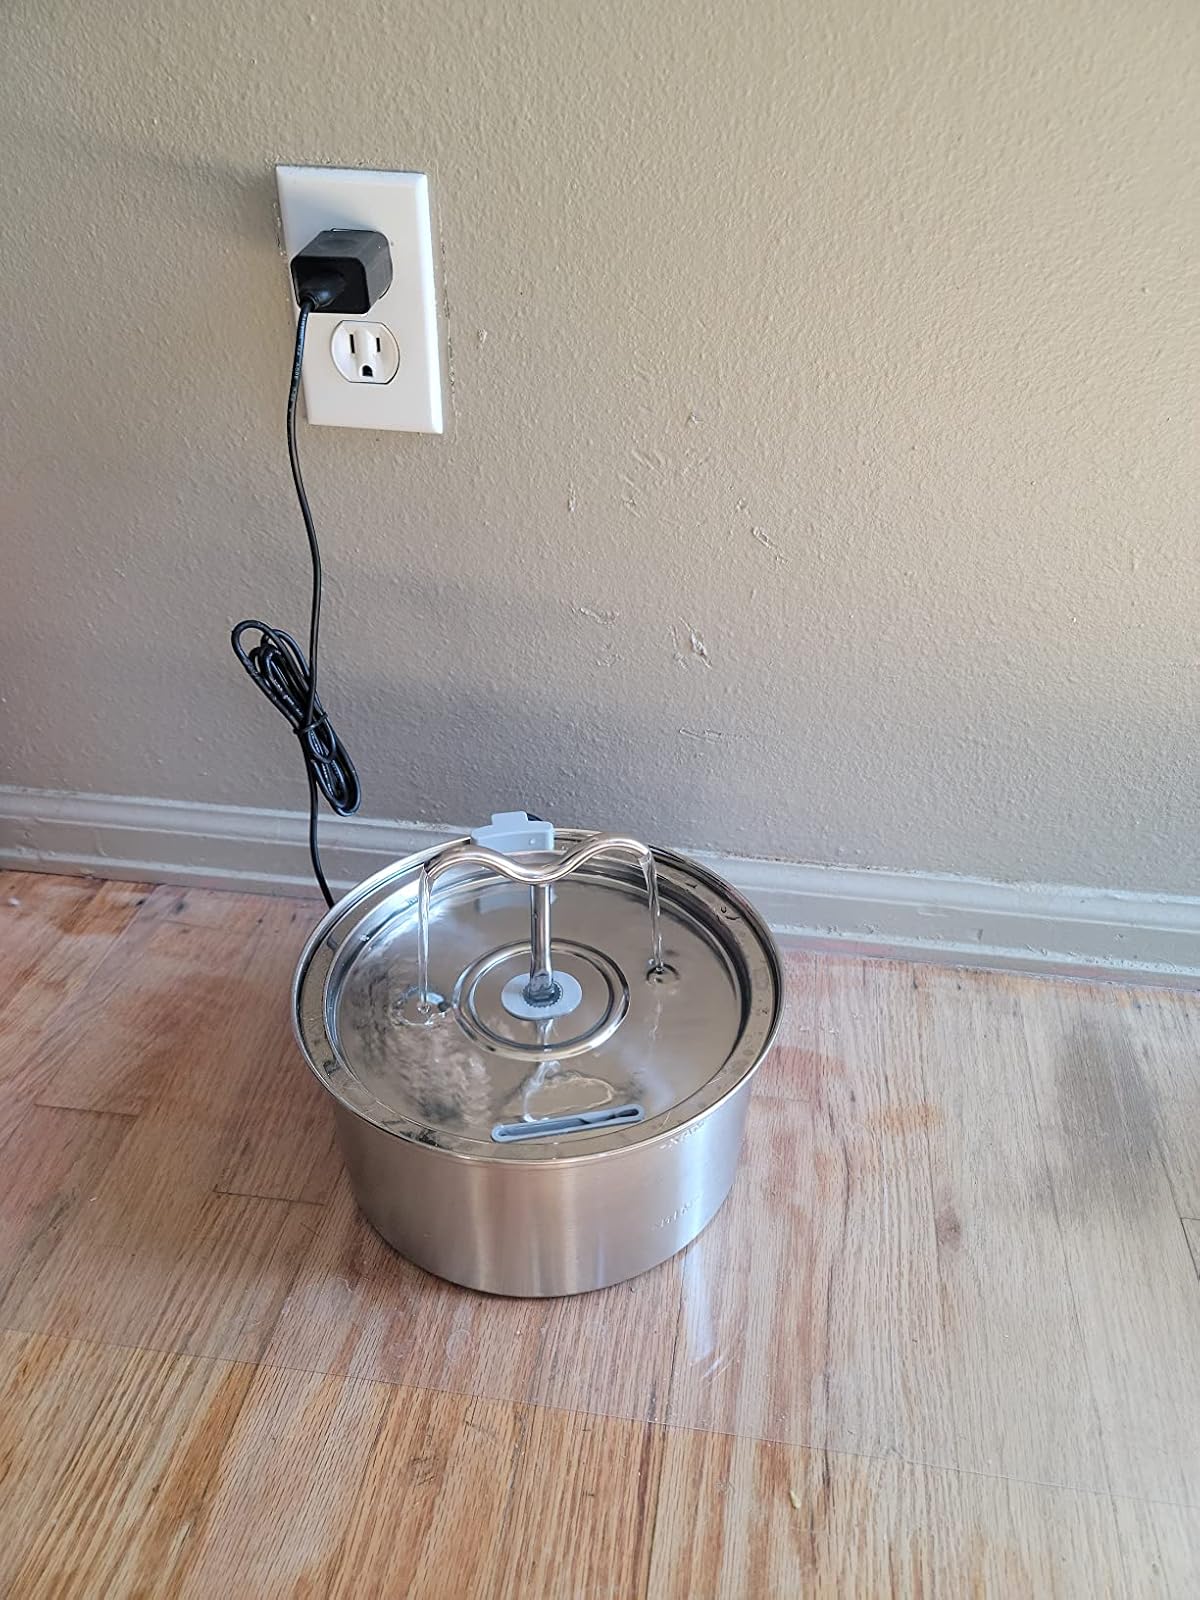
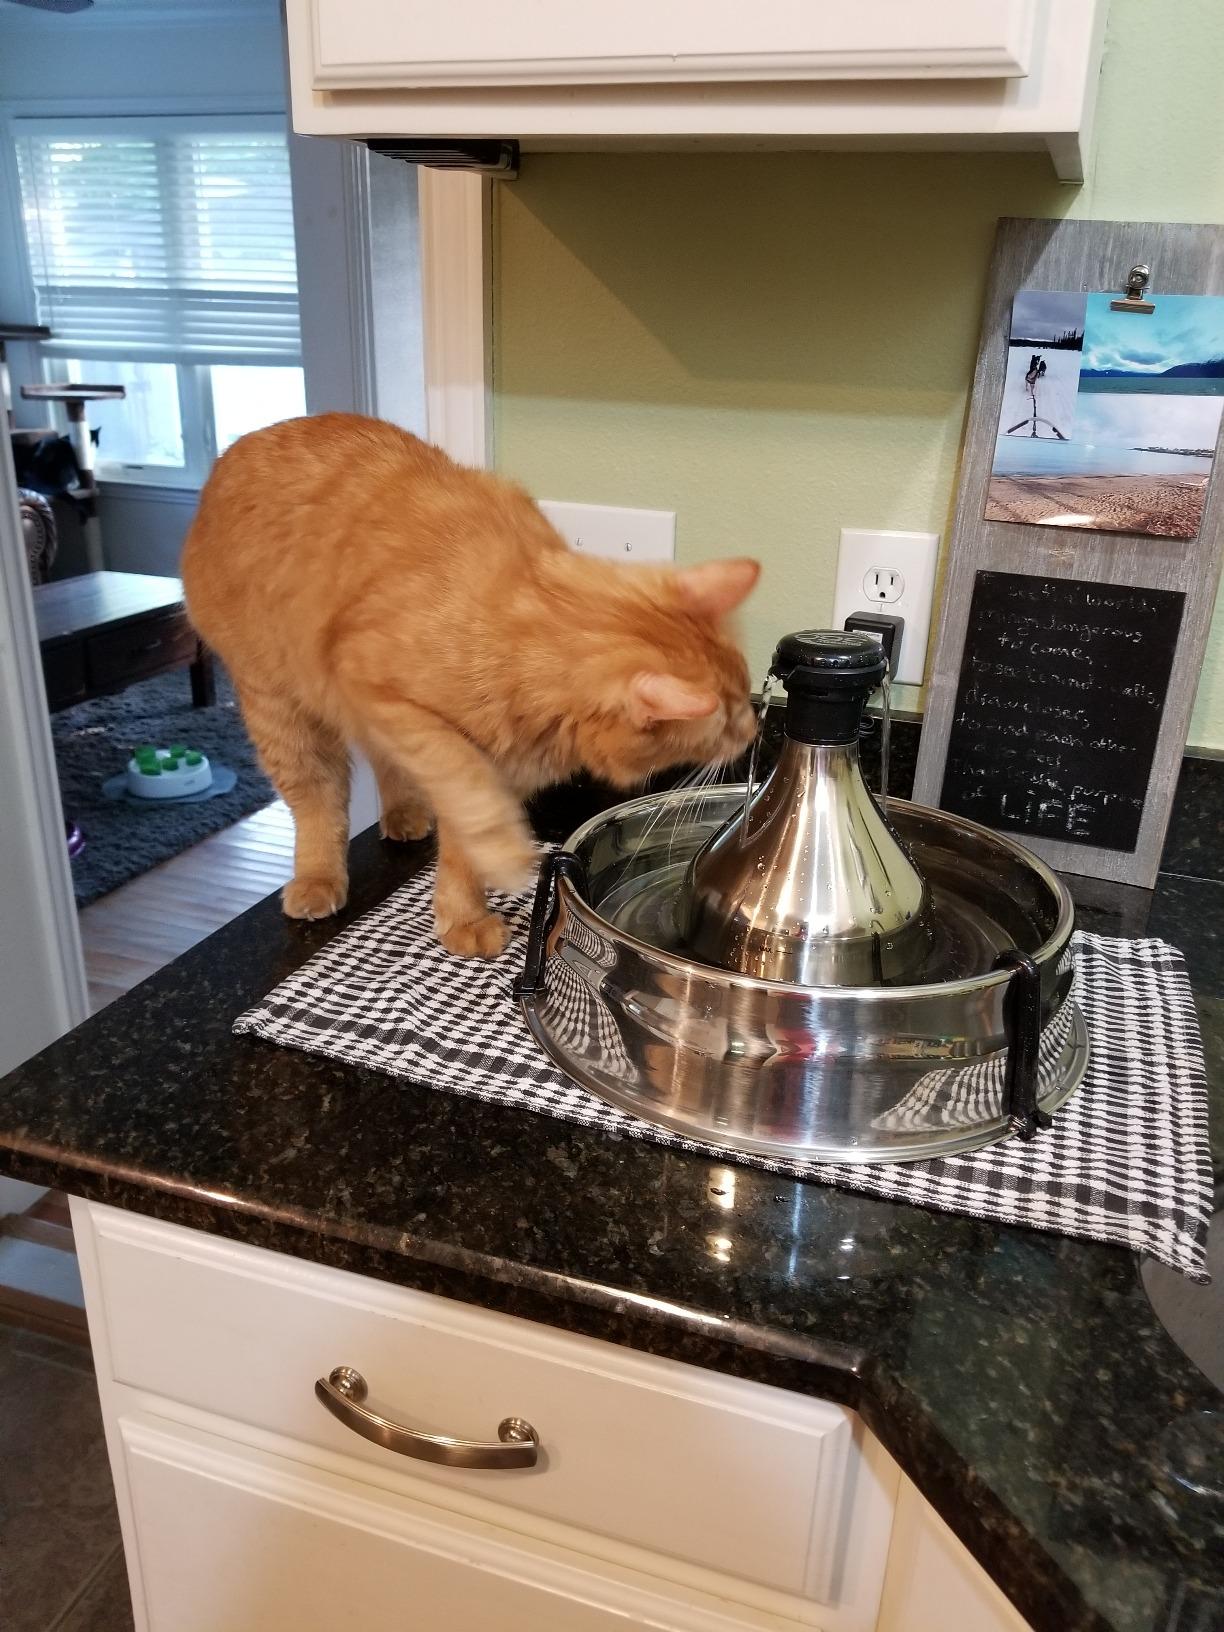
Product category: items_bowl
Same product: no